Sebastian Kudas

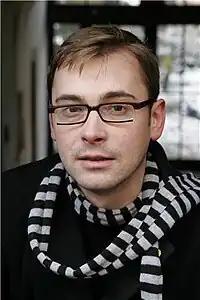
Sebastian Kudas

Sebastian Ludwik Kudas (born 31 August 1978, Kraków, Poland) is a Polish graphic artist (drawer), illustrator, and Piwnica pod Baranami's stage designer, graduated from VIII Prywatne Akademickie Liceum Ogólnokształcące in 1997.